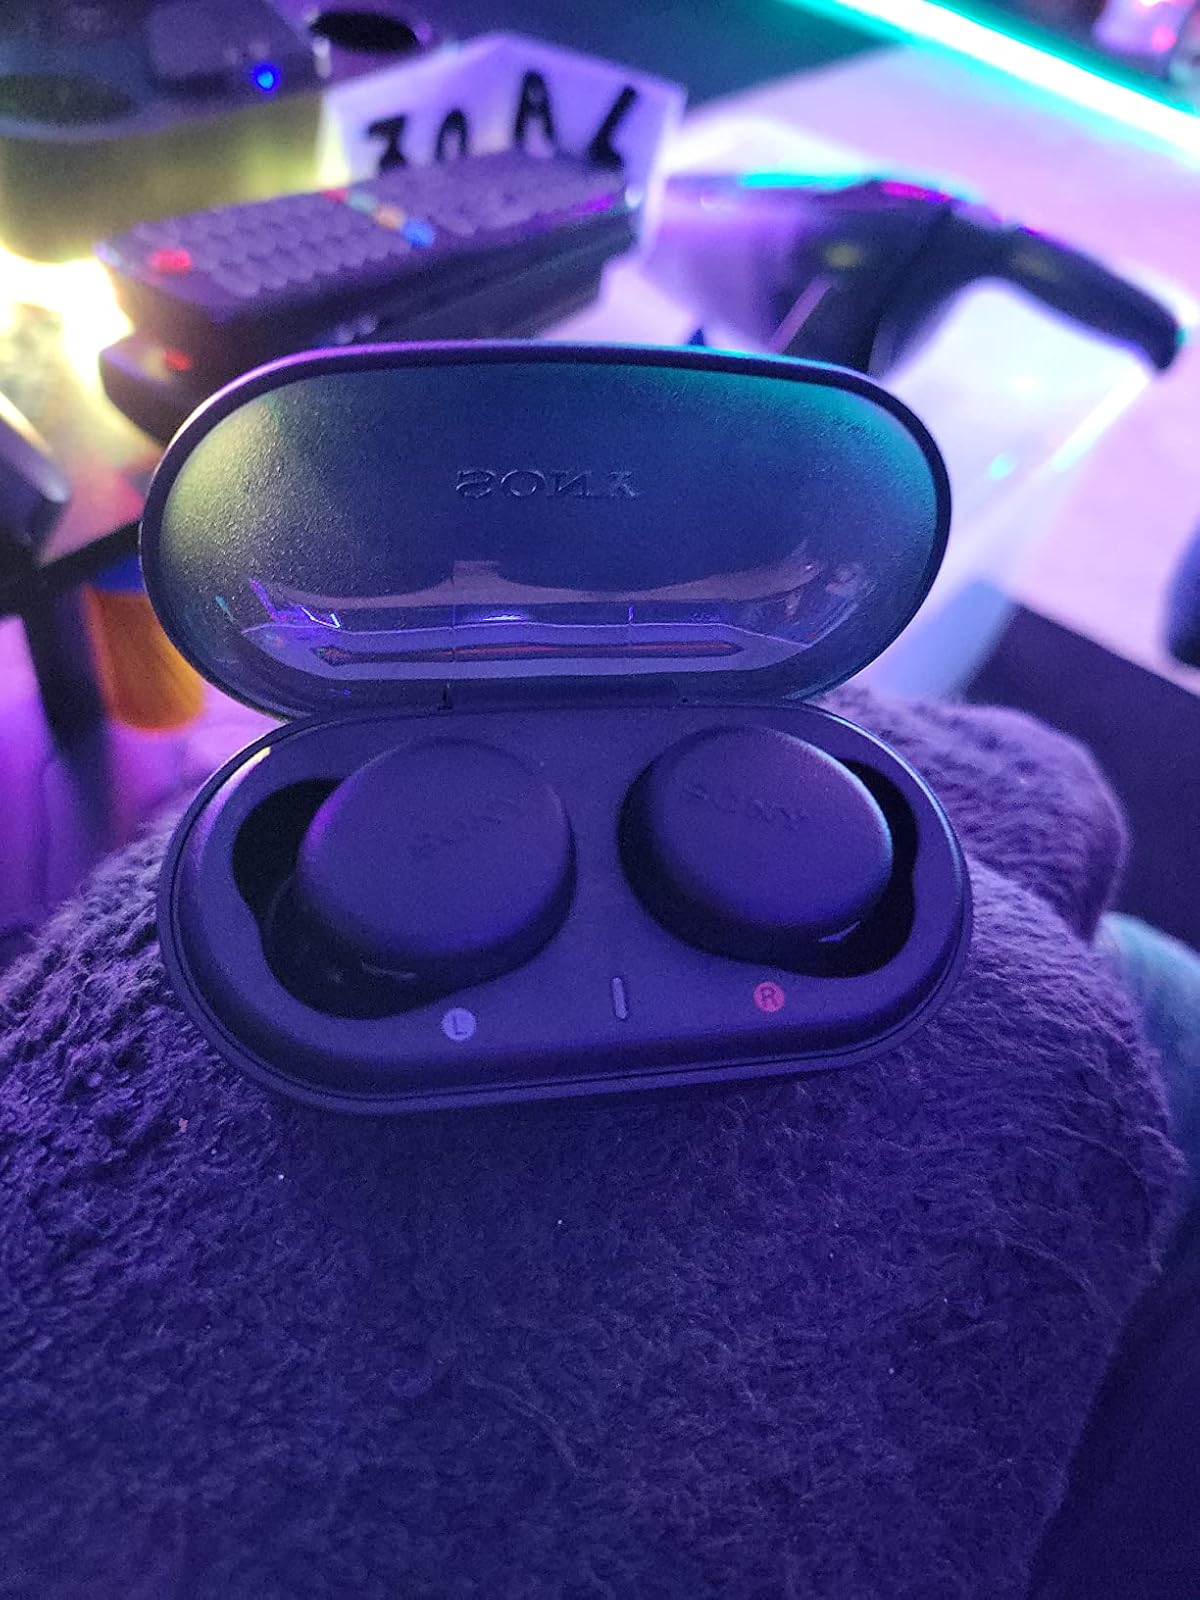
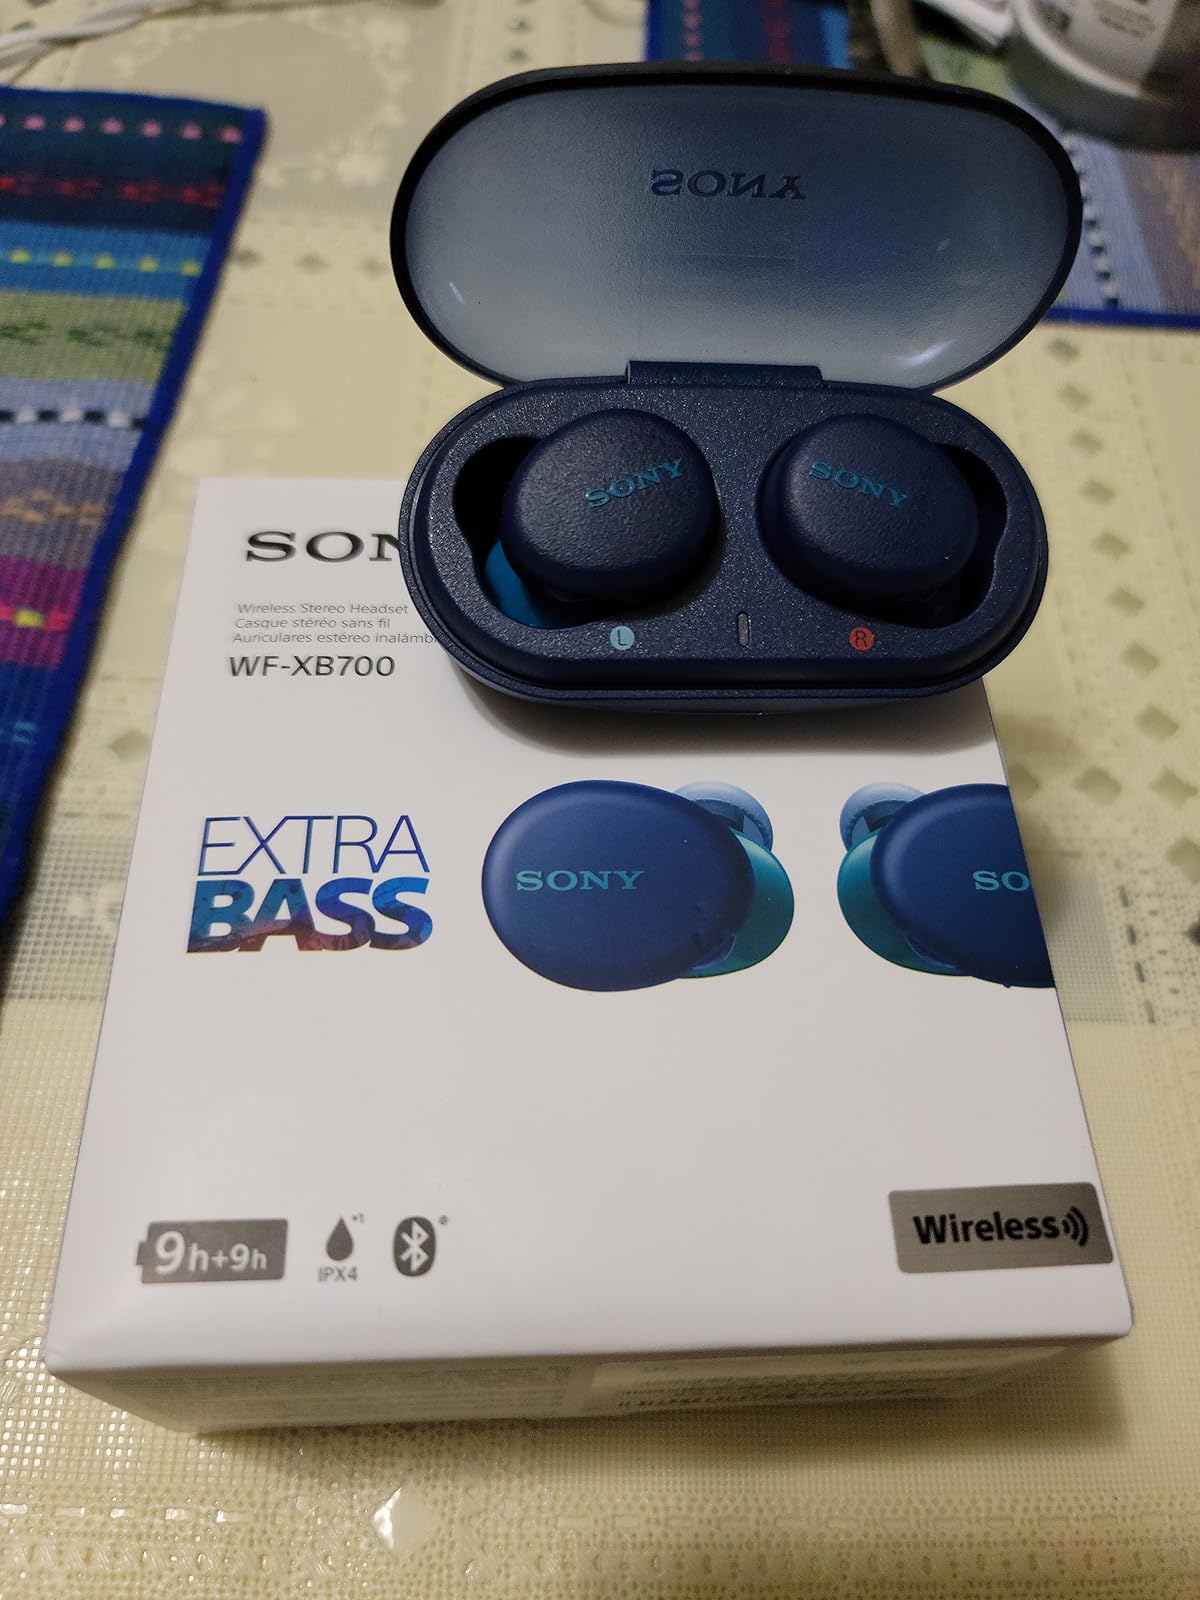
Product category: earbuds
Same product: no